Recopa Sudamericana

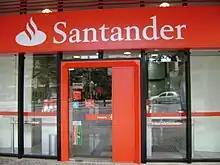
Banco Santander is the primary sponsor of the Recopa Sudamericana

Like the FIFA World Cup, the Recopa Sudamericana is sponsored by a group of multinational corporations. Unlike the premier football tournament forementioned, the competition uses a single, main sponsor; it is currently primarily sponsored by Banco Santander, one of the largest banks in the world. The deal running for a period of three years began with the 2012 edition. As the main sponsor of the tournament, the competition will carry the name of the bank. Thus, the competition is known officially as the '"Copa Santander Libertadores'". The first primary sponsor of the competition was Fox Sports Latinoamérica, a Latin American cable television network focusing on sports-related programming including live and pre-recorded event telecasts, sports talk shows, and other original programmings. The sponsorship was only for the 2005 edition of the competition, being known officially as '"Fox Sports Recopa Sudamericana"'. The second primary sponsor was Visa, an American multinational financial services corporation. The deal ran for a period of 3 years which began with the 2006 edition. As the main sponsor of the tournament, the competition carried the name of the corporation. Thus, the competition was known officially as '"Recopa Visa Sudamericana"'.